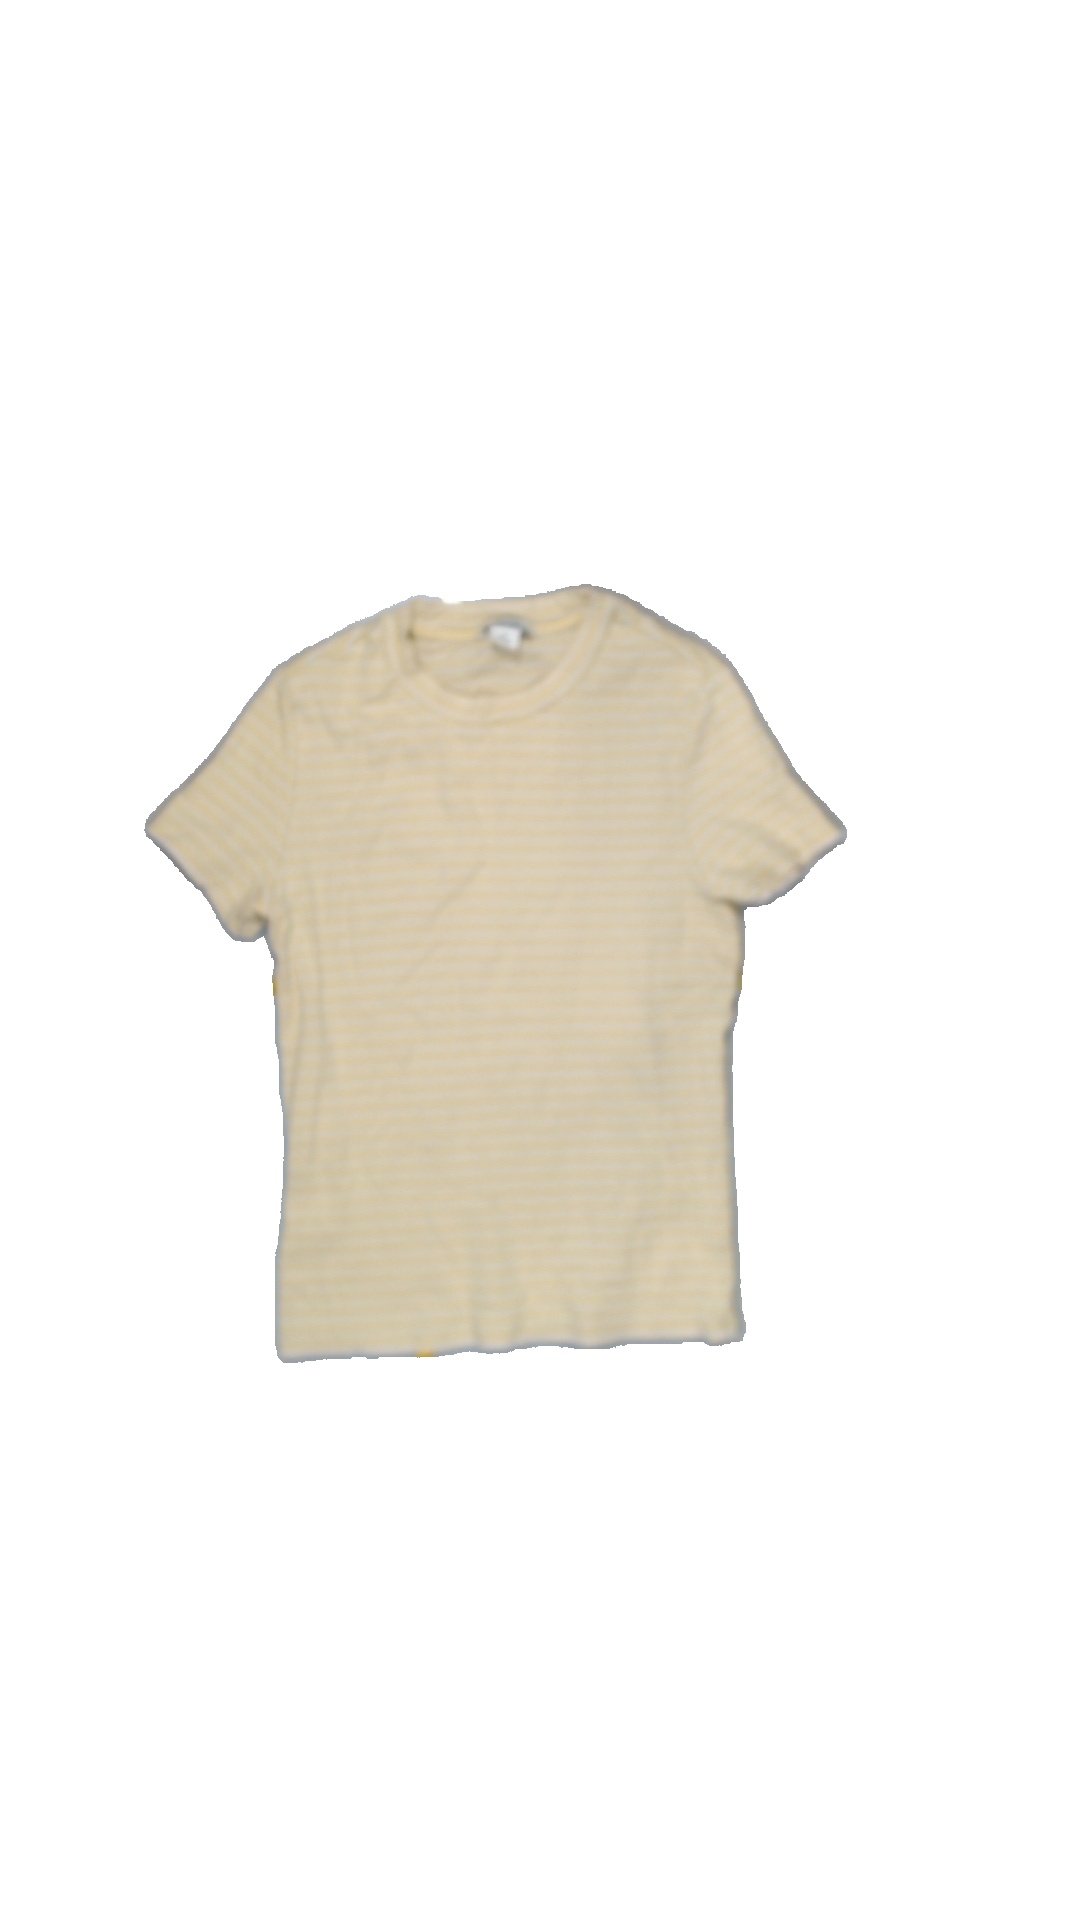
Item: T-shirt (Ladies)
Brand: Monki
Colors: Yellow, White
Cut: Collar, Tight
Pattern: Striped
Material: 100% cotton
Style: No trend
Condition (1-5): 5
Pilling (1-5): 5
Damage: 0
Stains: No
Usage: Reuse
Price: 50-100